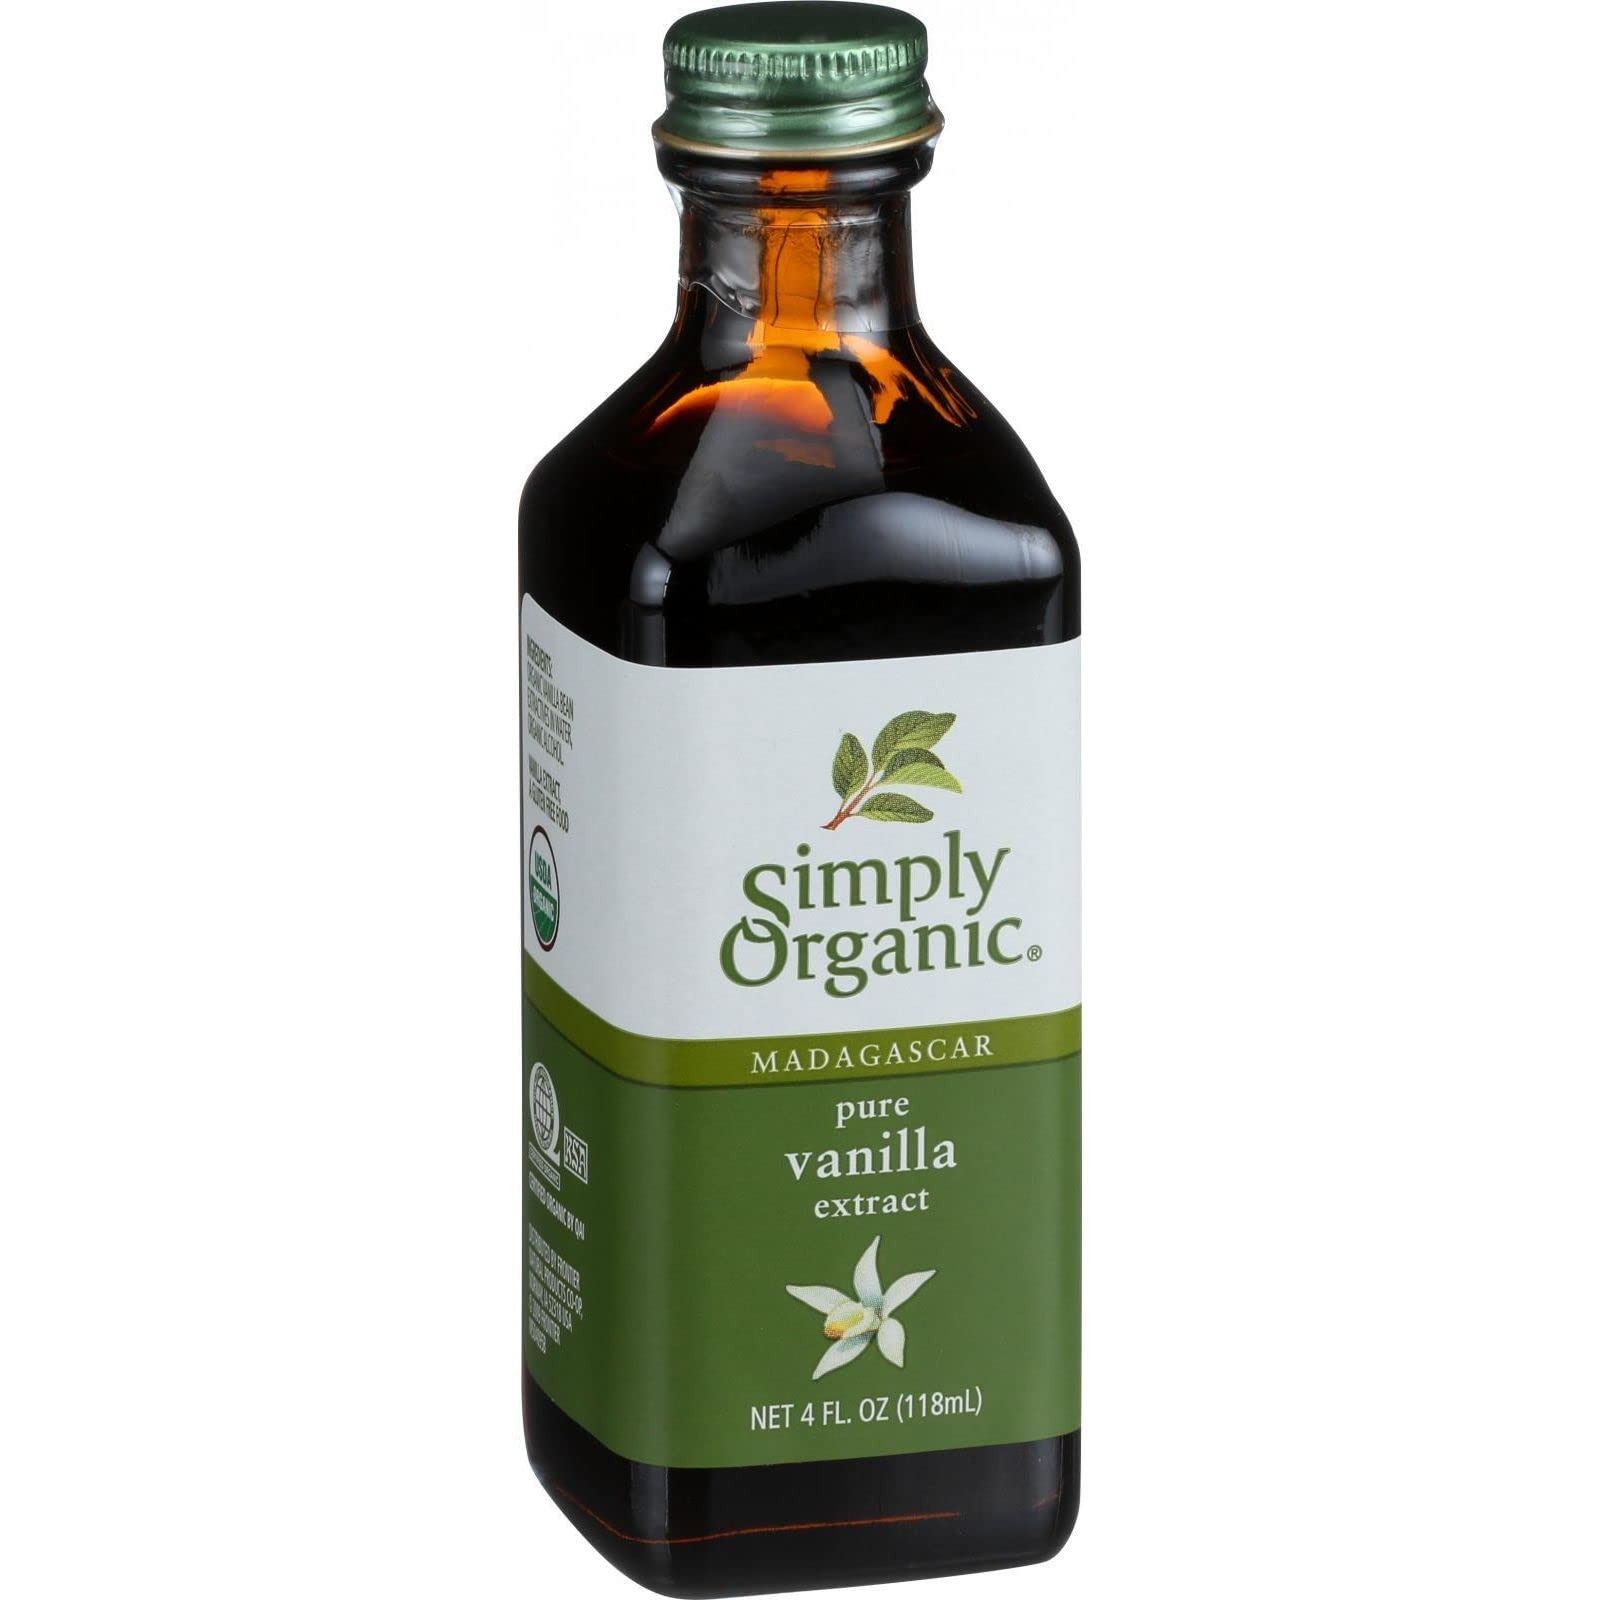
Item Name: Simply Organic Vanilla Extract - Organic - 4 oz
Value: 1.0
Unit: Count

Price: 17.085